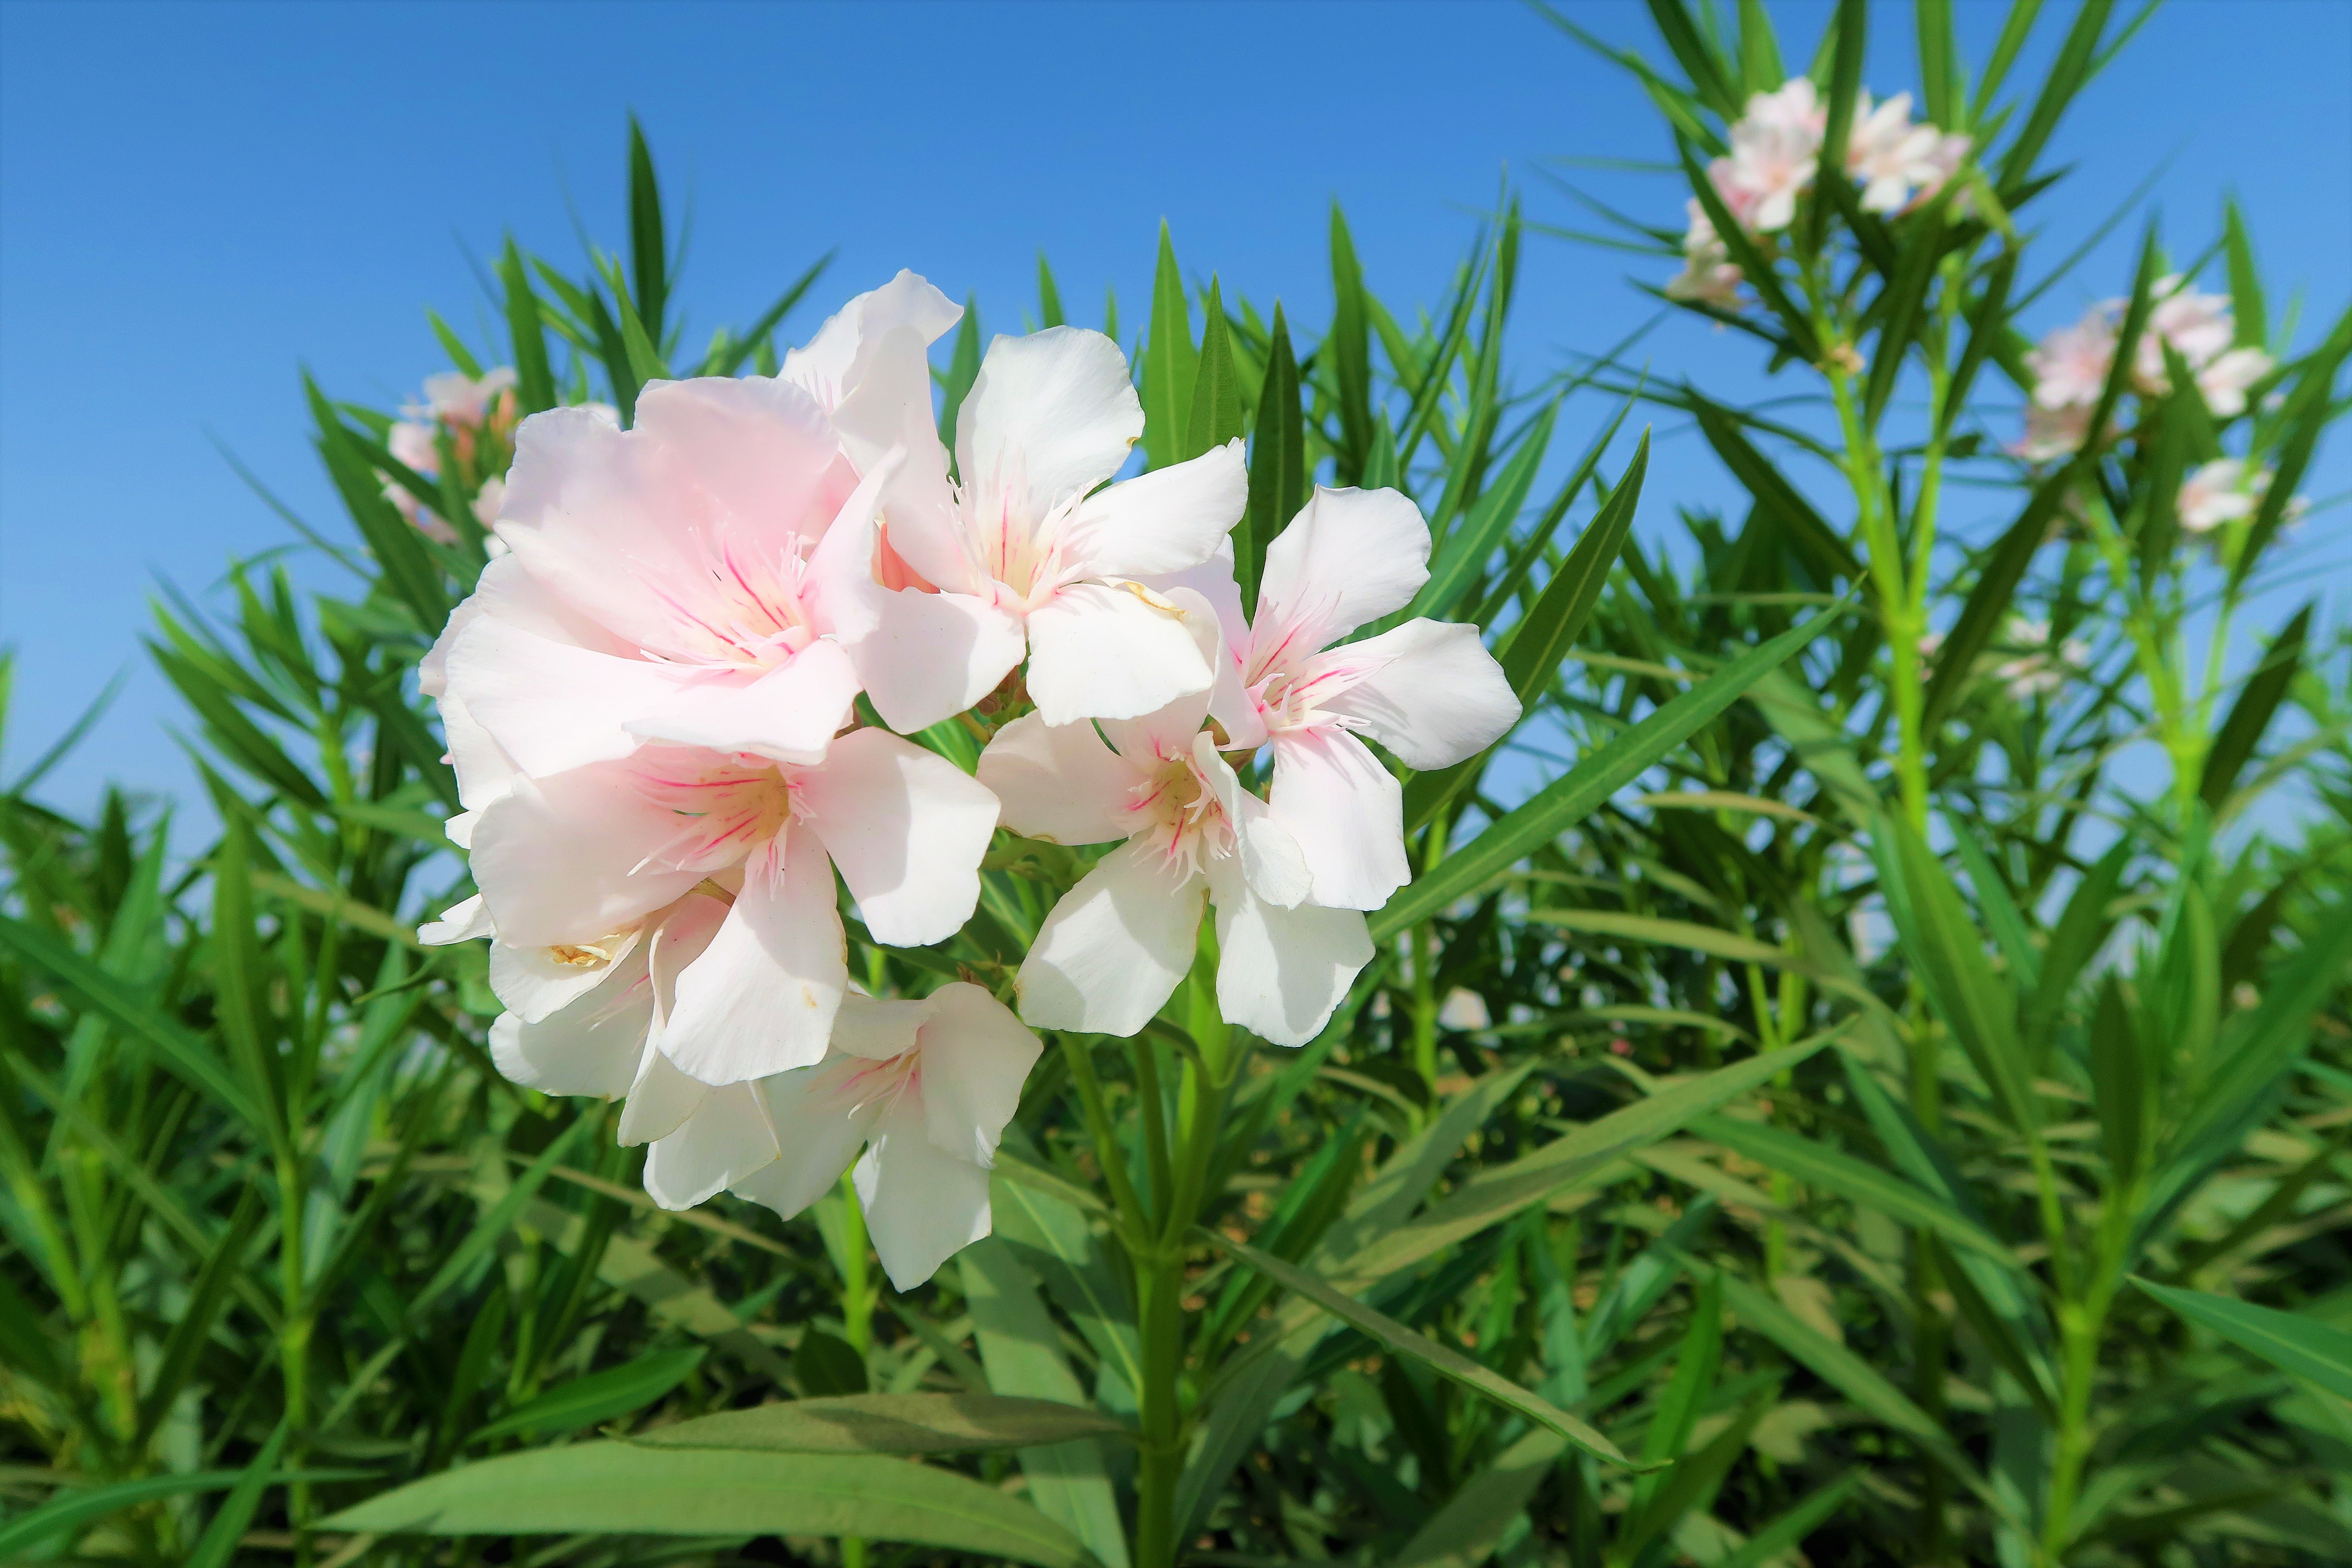
flowers, spring, nature, lily, oleander, colorful, beautiful, green, tree, plant, branches, flower, flowering plant, petal, grass, herbaceous plant, wildflower, sweet peas, pink family, perennial plant